History of Paris FC

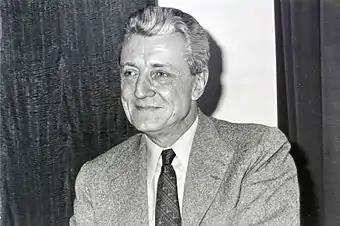
Guy Crescent, one of PFC's founding fathers.

Paris Football Club was founded in 1969 as part of an ambitious plan by the French Football Federation to re-establish elite football in the capital. A year later, it merged with Stade Saint-Germain to form Paris Saint-Germain, only to split again in 1972 following disagreements with the Paris City Council over the club's identity. Paris FC retained the professional status and place in Division 1, while PSG were relegated to Division 3. However, the two clubs' fortunes quickly diverged—PSG rose to prominence, while Paris FC began a long struggle for stability.